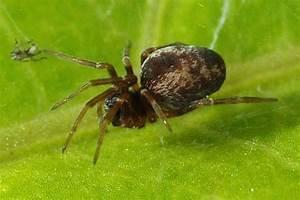
spider